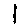
Label: 1